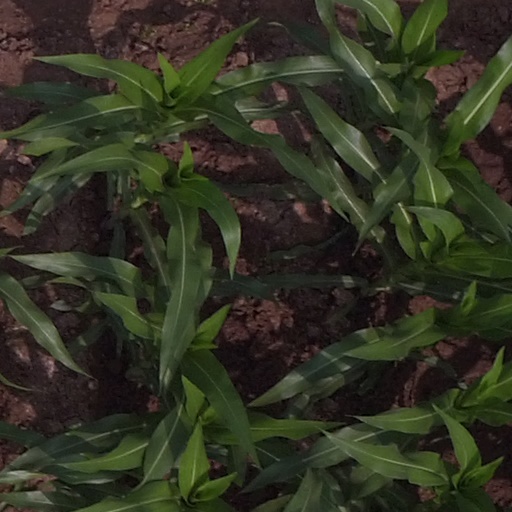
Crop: maize; corn